Describe the emotion expressed in this image:  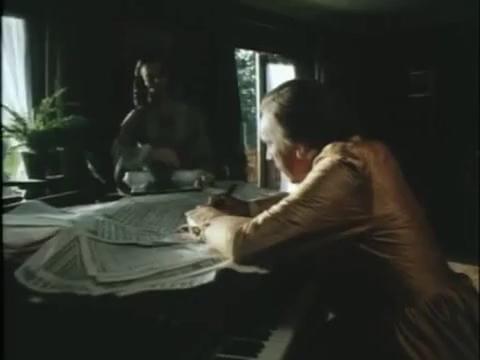
This person displays Suffering, valence and arousal with low intensity.